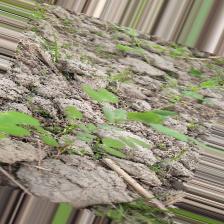
Label: Powdery Mildew